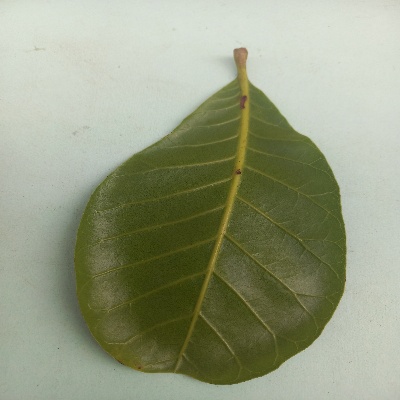
Crop: Cashew
Condition: healthy